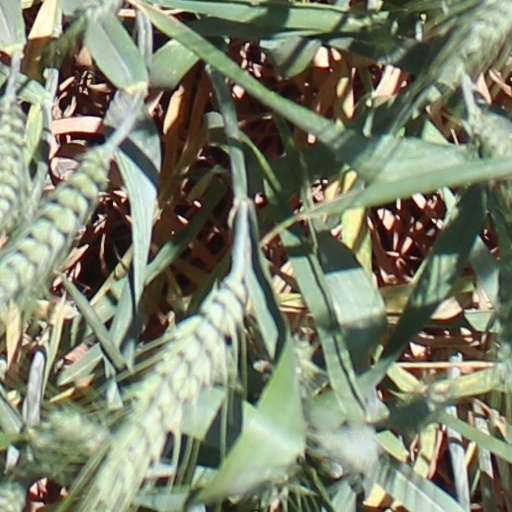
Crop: wheat